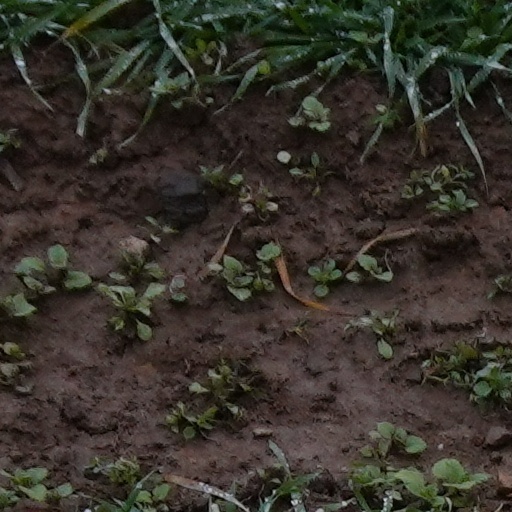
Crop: wheat